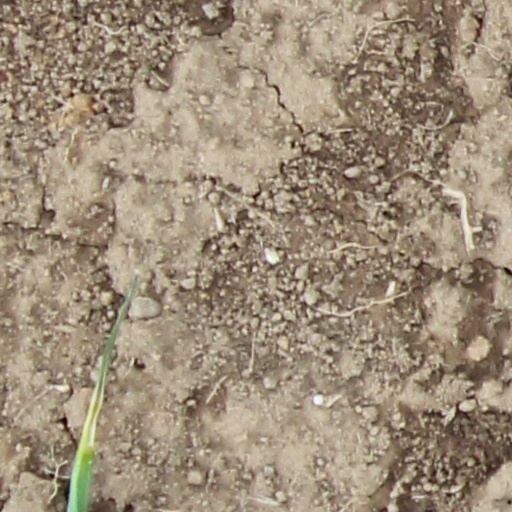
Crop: wheat